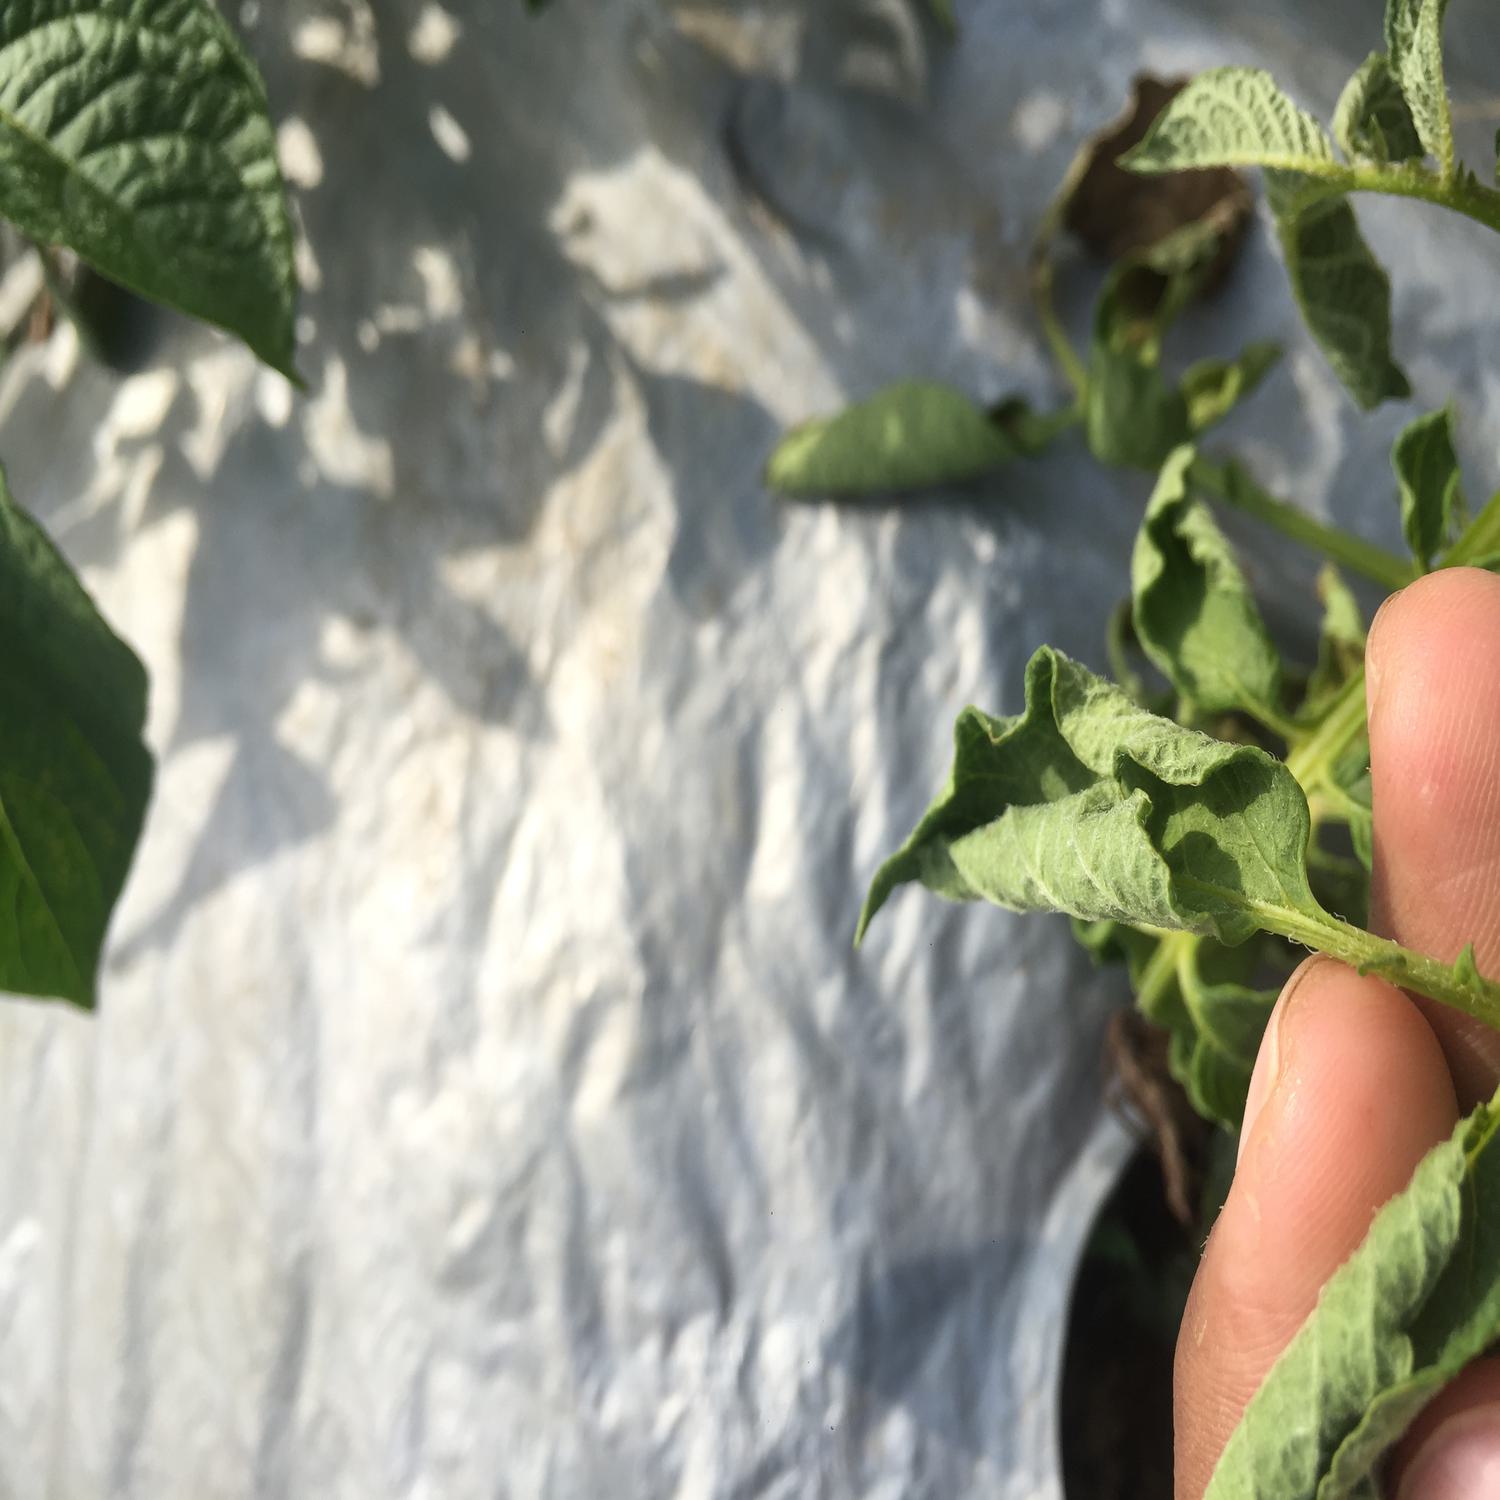
Label: Bacteria